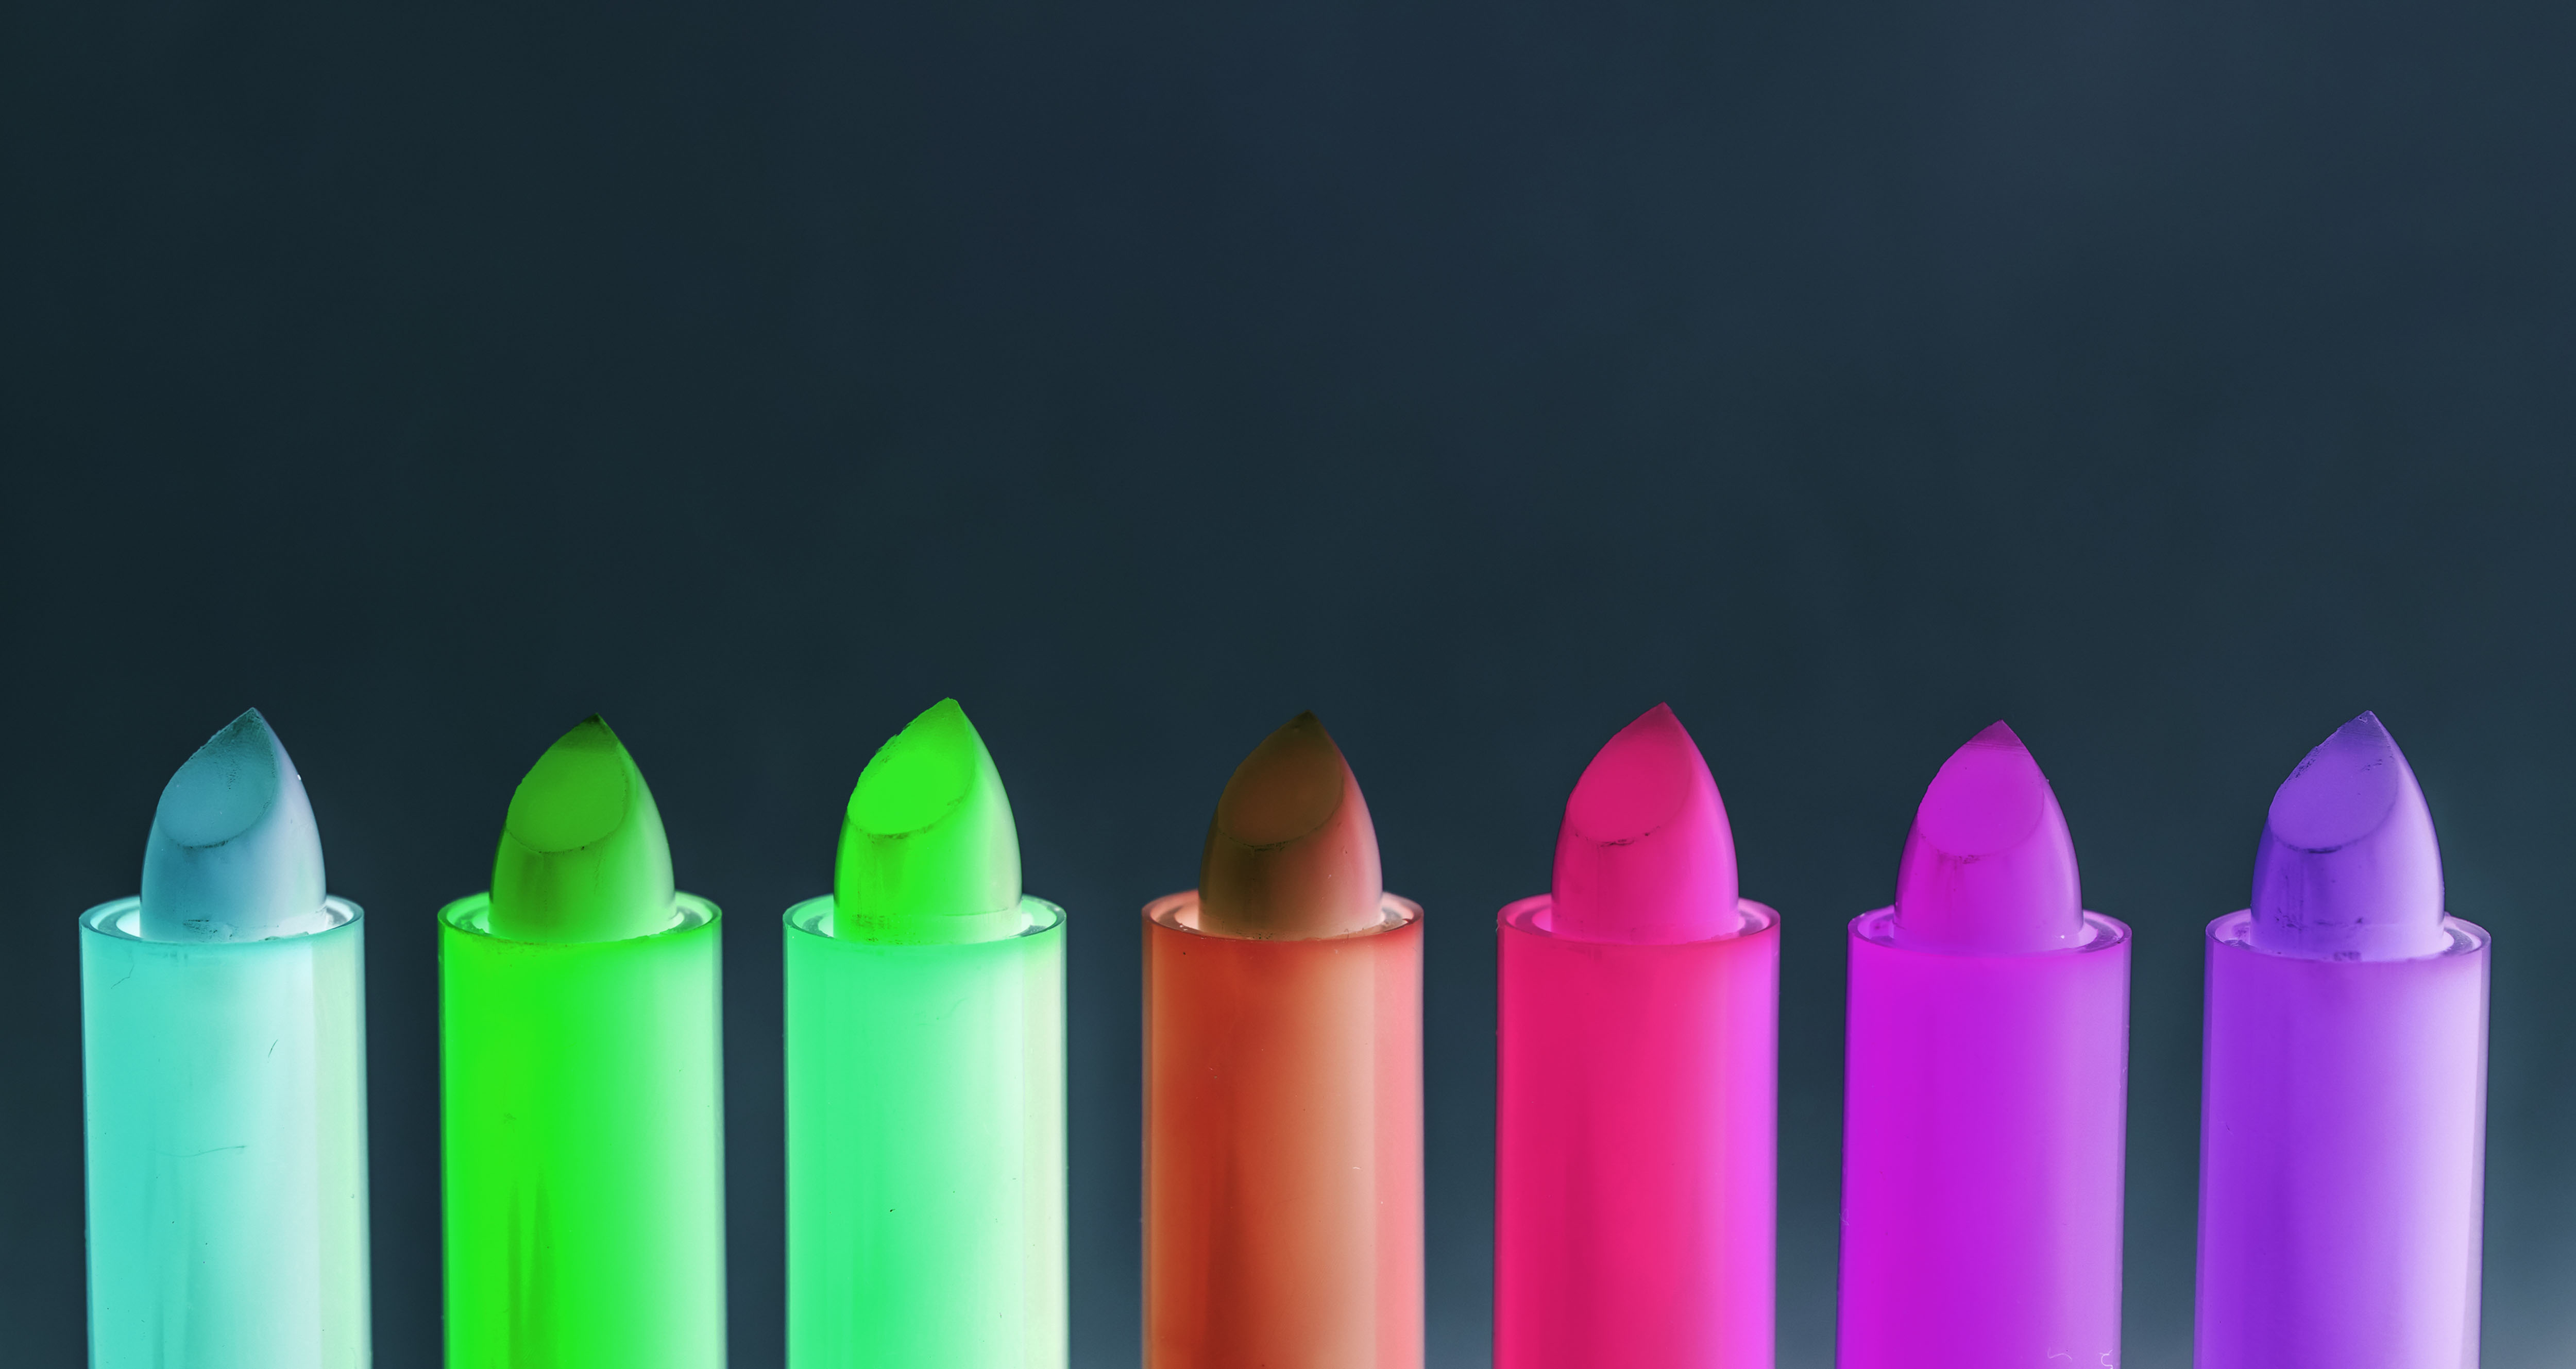
accessory, background, balm, beauty, beauty product, blue, care, closeup, color, colorful, cosmetic, cosmetics, cream, design, effect, face, fashion, female, feminine, gloss, green, healthcare, hygienic, inversion, invert, inverted, lip, lip balm, lip care, lipstick, lipsticks, makeup, negative, ointment, orange, personal care, product, protection, purple, rainbow, red, skin, skincare, smooth, treatment, various, wallpaper, yellow, pencil, writing implement, office supplies, crayon